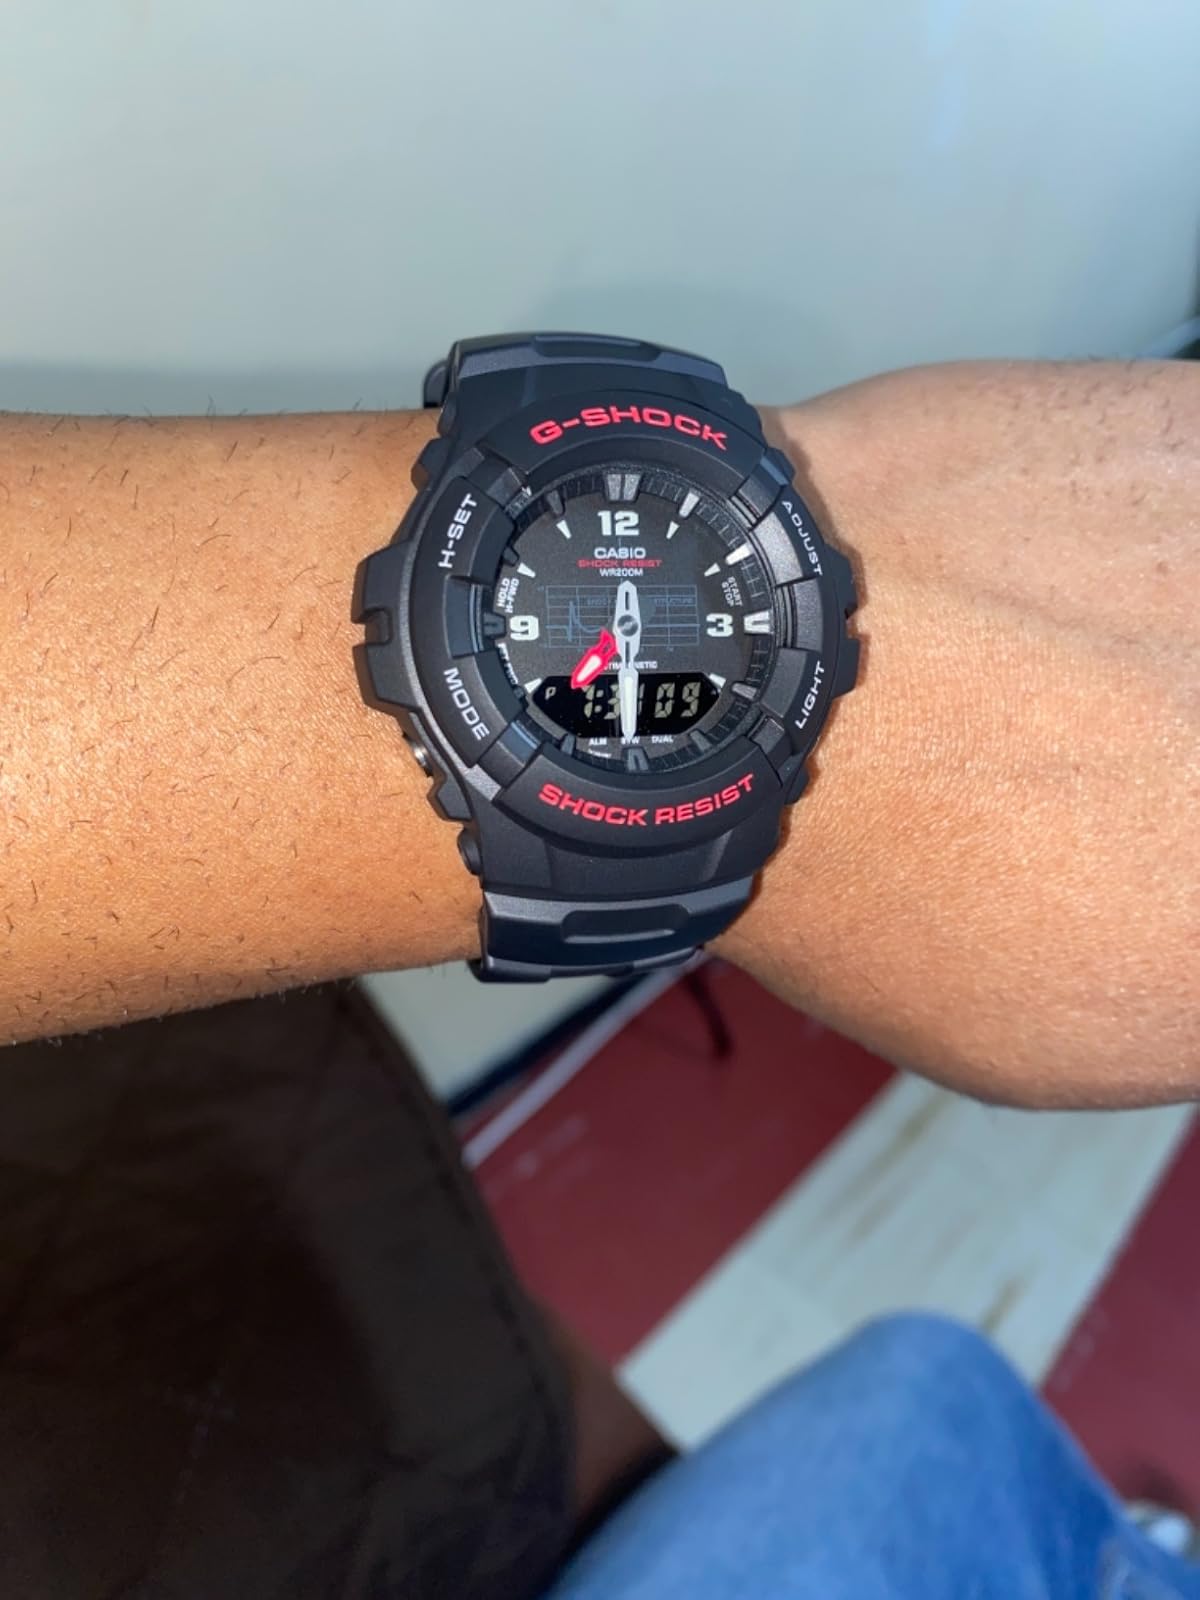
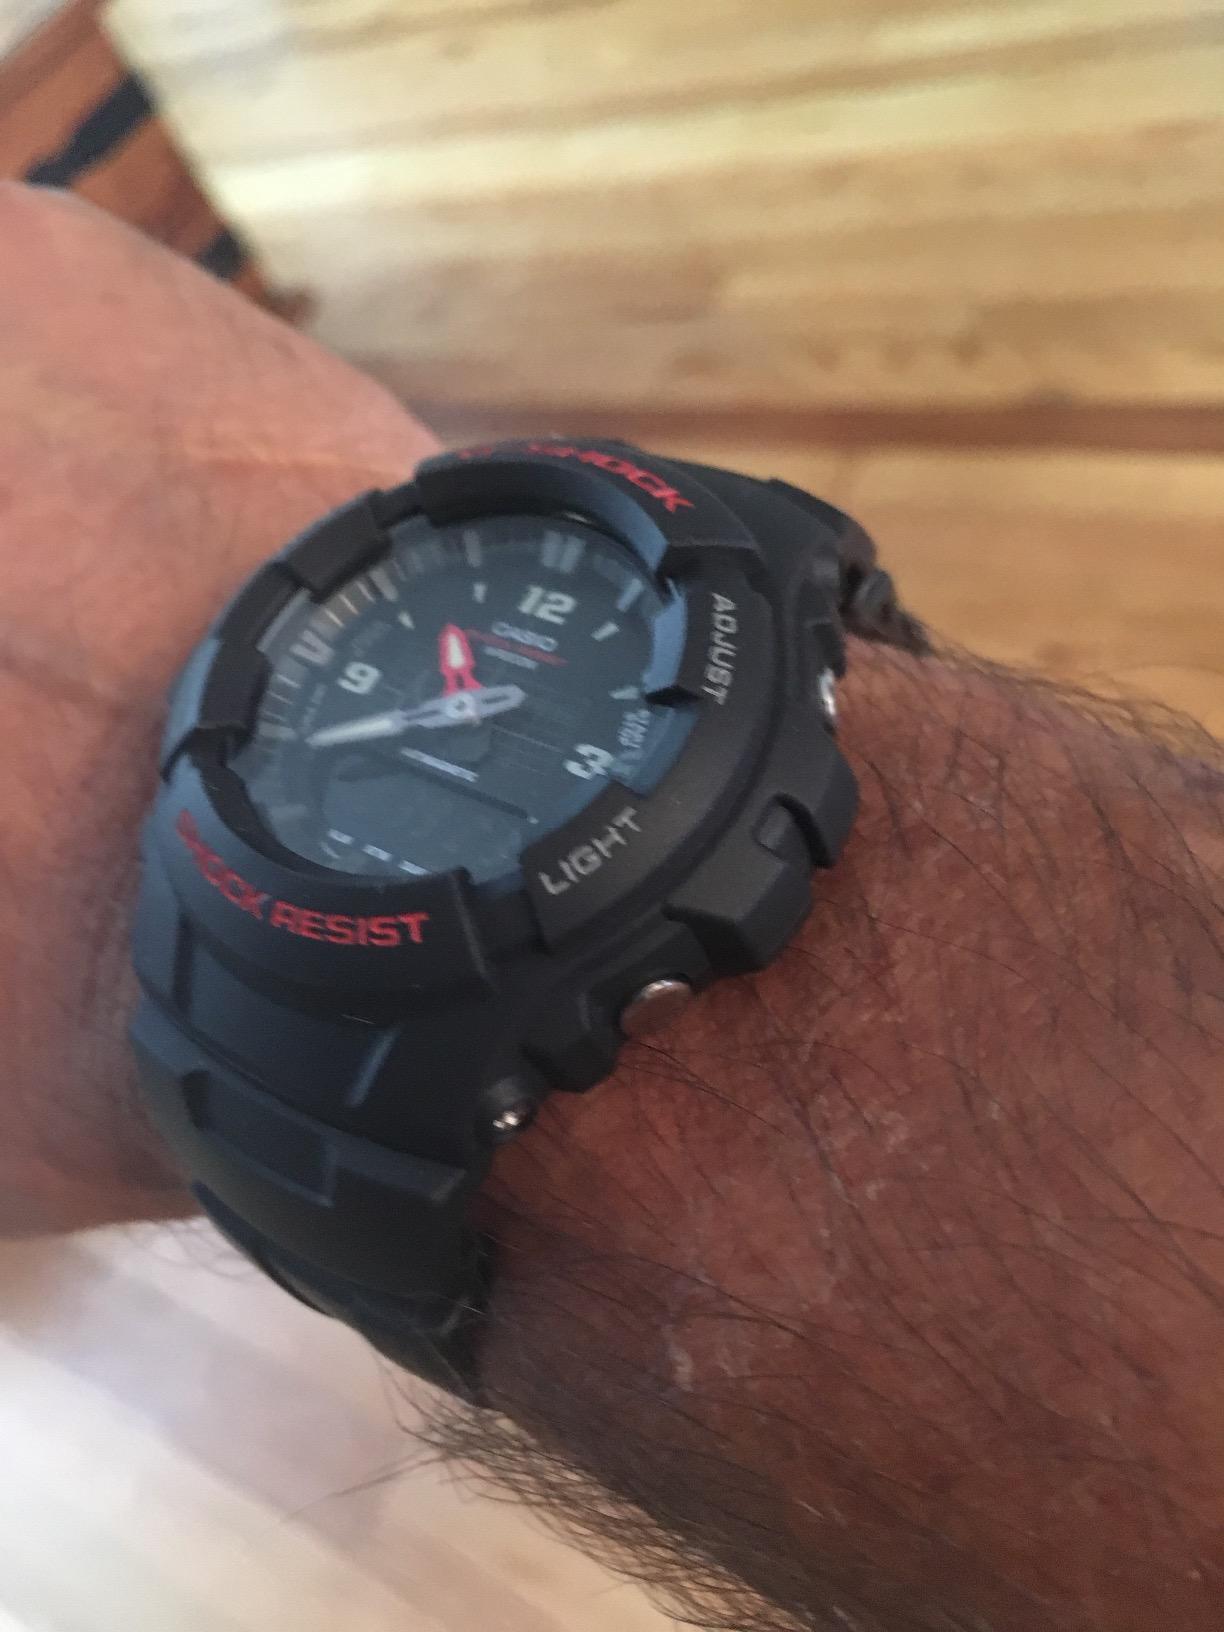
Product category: accessories_watch
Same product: yes